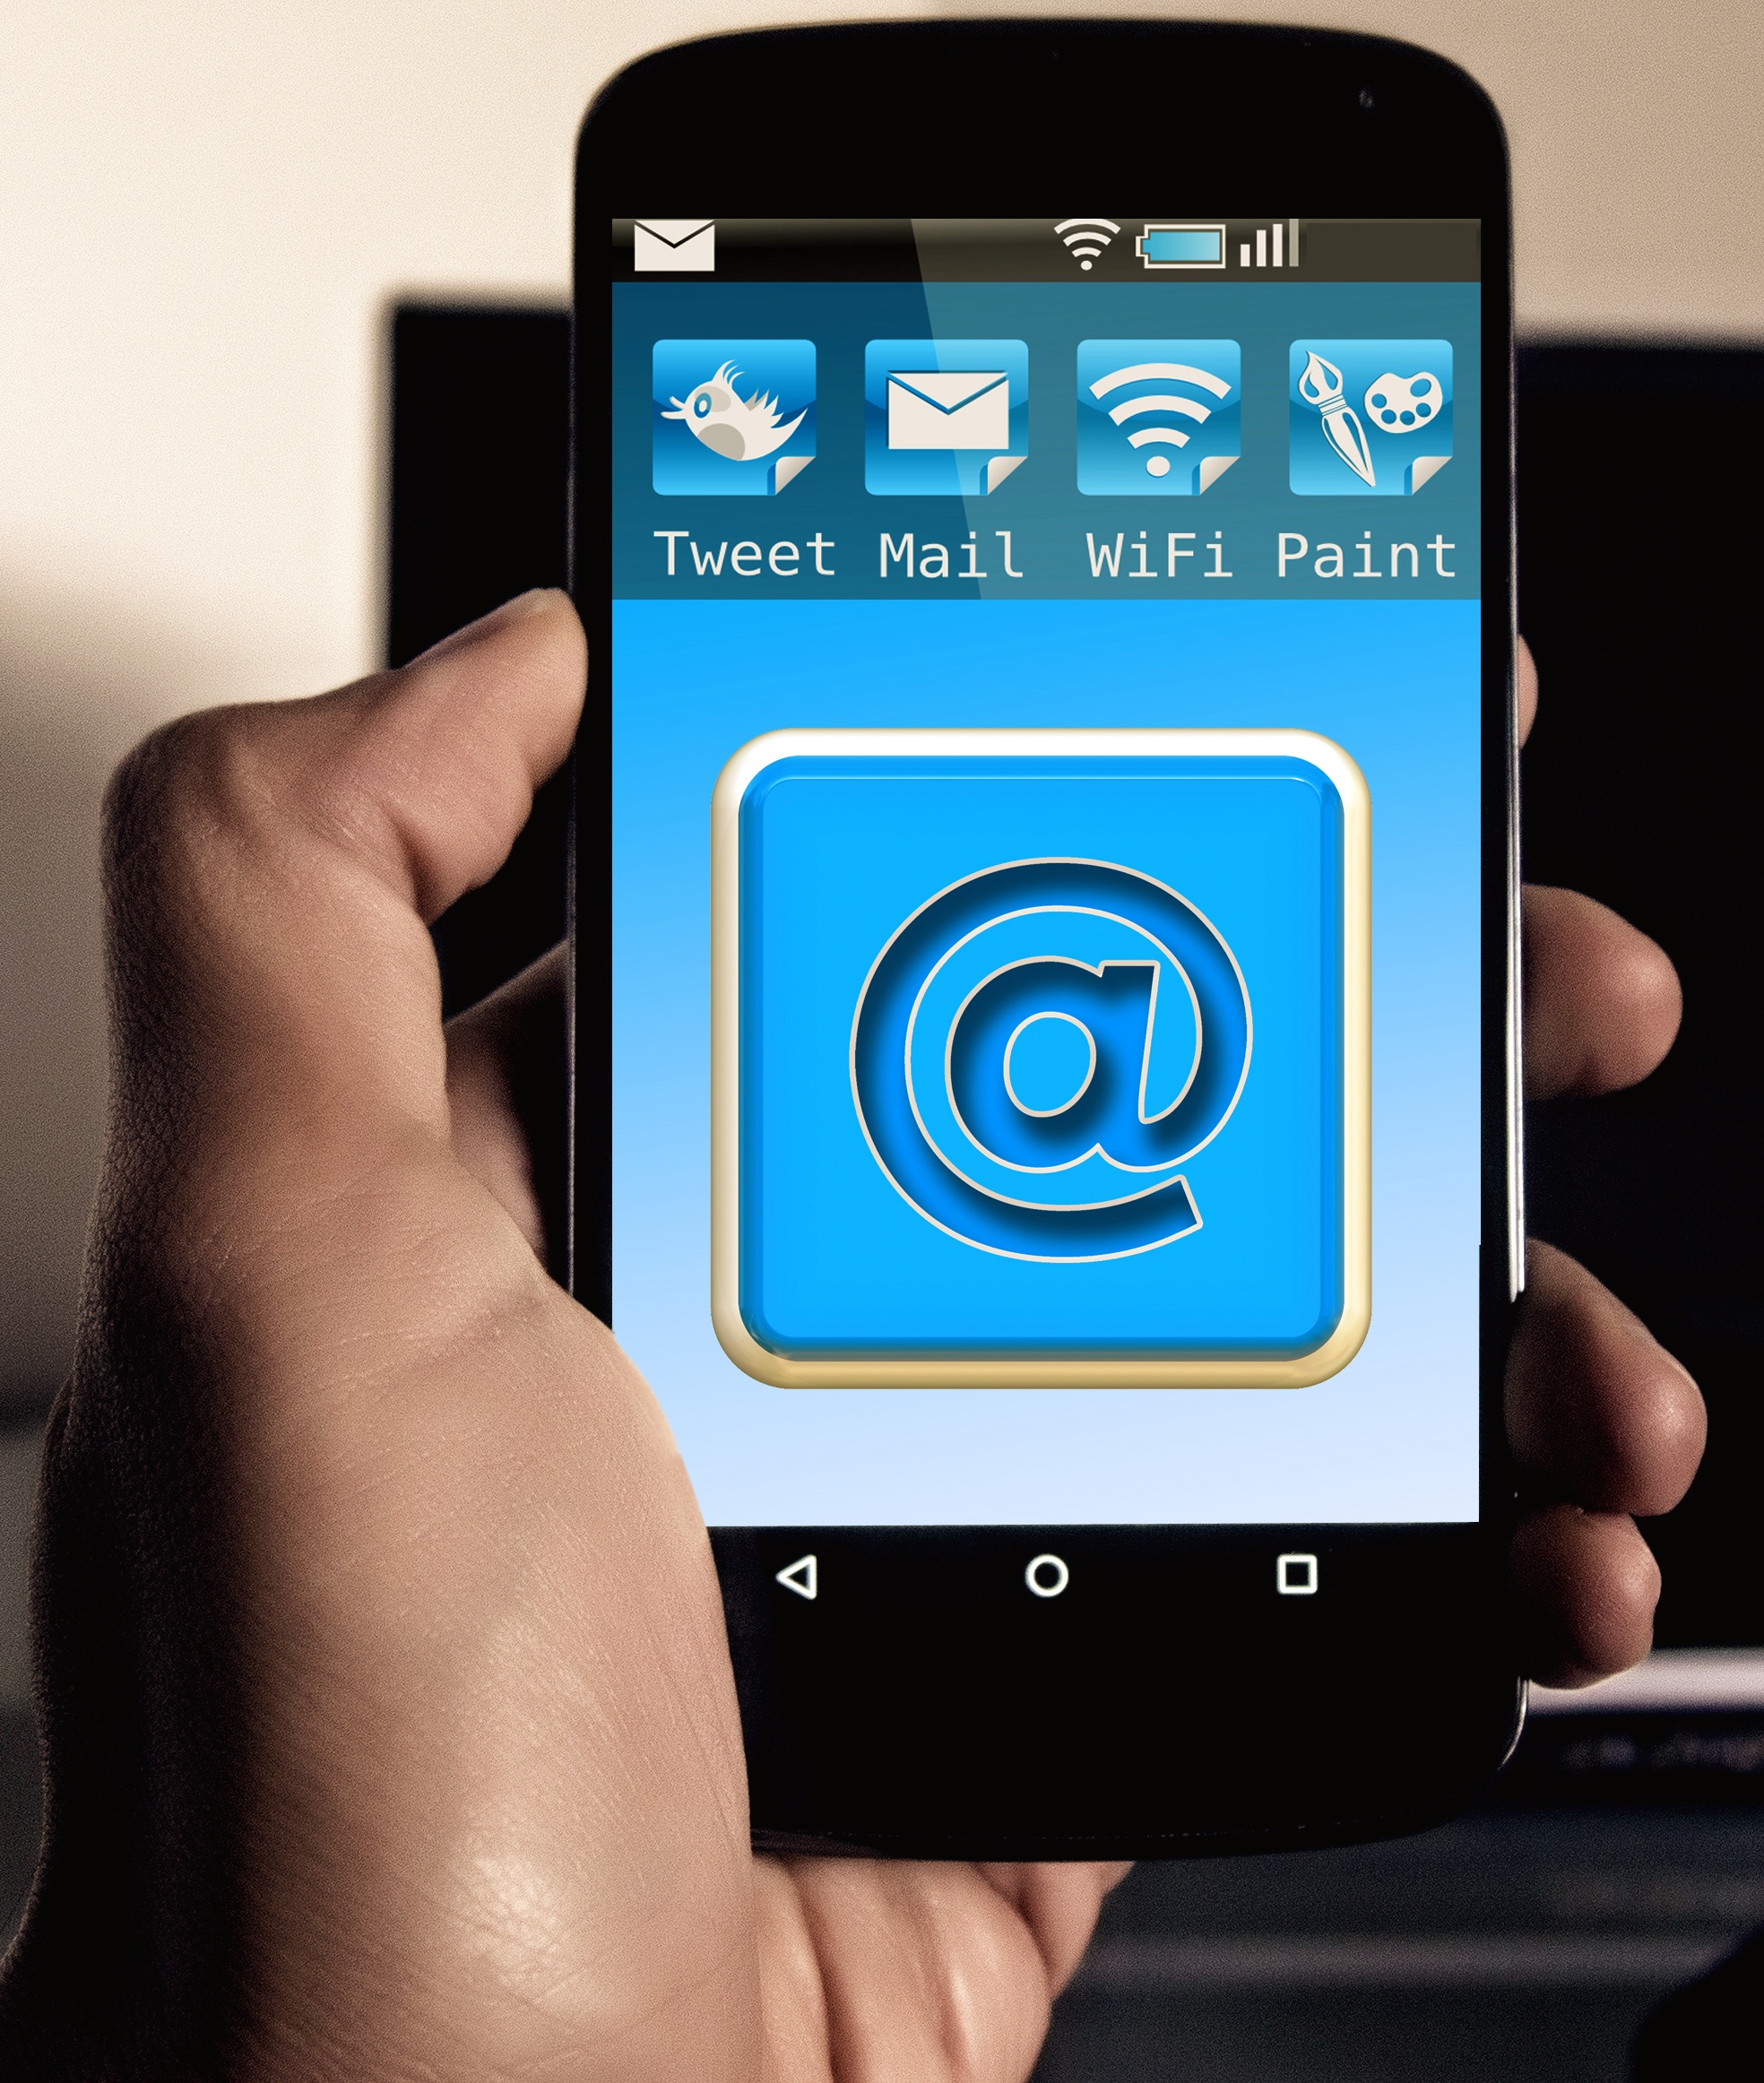
computer, smartphone, mobile, hand, screen, technology, phone, office, telephone, communication, gadget, mobile phone, button, talk, social media, brand, mail, font, tap, electronics, display, email, call, message, digital, at, icon, connection, contact, multimedia, company, wireless, android, screenshot, app, touch screen, portable, communicate, applications, cellular technology, portable communications device, communication device, google phone